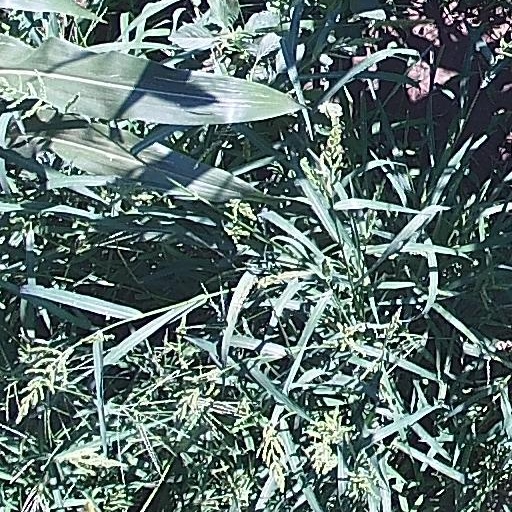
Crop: maize; corn